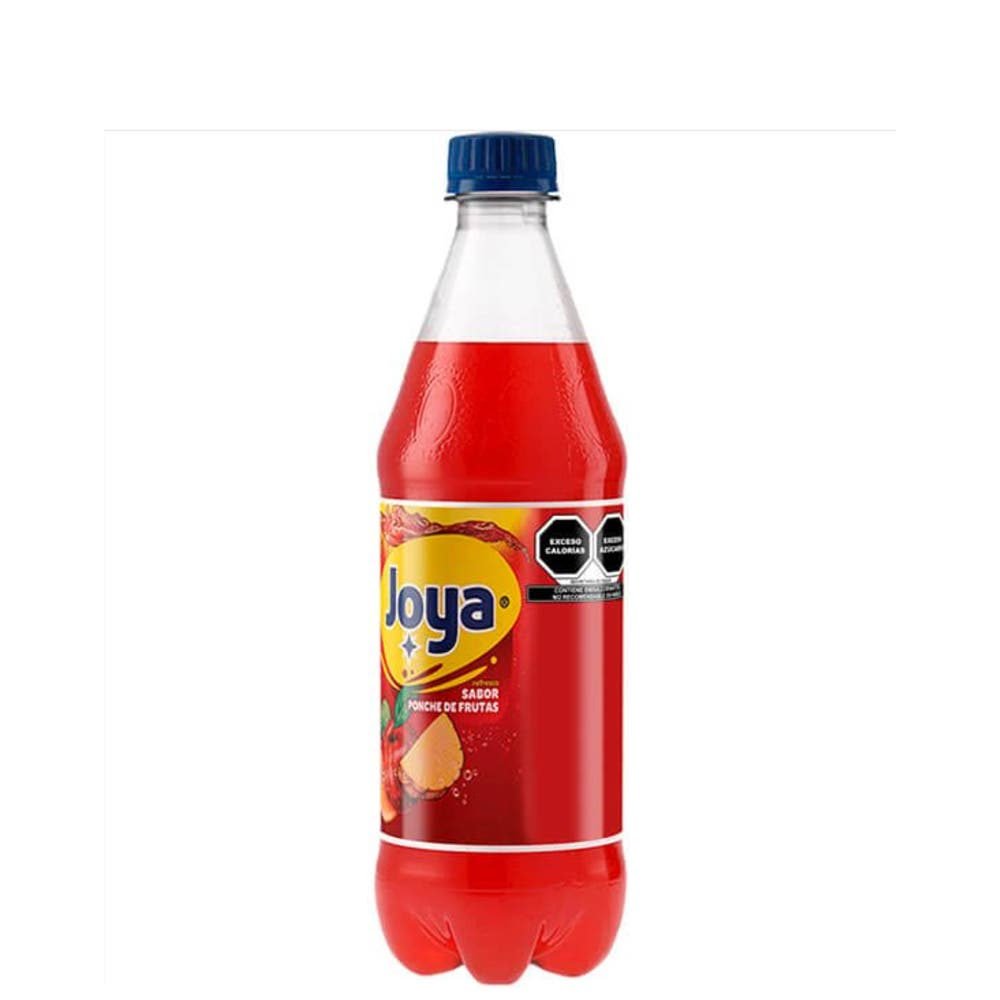
A Joya fruit punch flavor soda in a 600-milliliters plastic bottle